Daniel Radcliffe

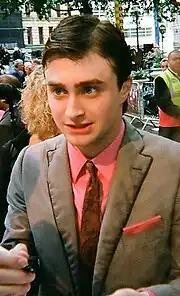
Radcliffe at the London premiere of "Harry Potter and the Half-Blood Prince" in 2009

In 2000, producer David Heyman met Radcliffe while he was at the theatre with his father, a well-known literary agent whom Heyman was friends with. He asked him to audition for the role of Harry Potter for the film adaptation of "Harry Potter and the Philosopher's Stone", the best-selling book by British author J. K. Rowling. Rowling had been searching for an unknown British actor to personify the character, and the film's director Chris Columbus recalled thinking, "This is what I want. This is Harry Potter" after he saw a video of the young actor in "David Copperfield". Eight months later, following several auditions, Radcliffe was selected to play the part. Rowling endorsed the selection, saying: "I don't think Chris Columbus could have found a better Harry." Radcliffe's parents originally turned down the offer, as they had been told that it would involve six films shot in Los Angeles. Warner Bros. instead offered Radcliffe a two-film contract with shooting in the UK; Radcliffe was unsure at the time if he would act in more than two "Harry Potter" films.